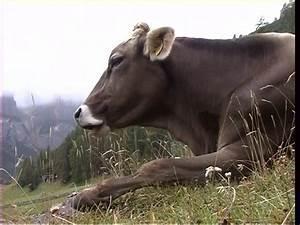
cow